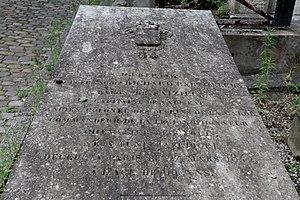
Louis François Richard Barthélémy de Saizieu, né le 31 janvier 1773 à Tunis et décédé à Paris le 27 mars 1842, est un Capitaine de vaisseau de l'Empire. Il est le plus souvent désigné sous le seul nom de « Saizieu ». Son père était consul de France à Tunis.